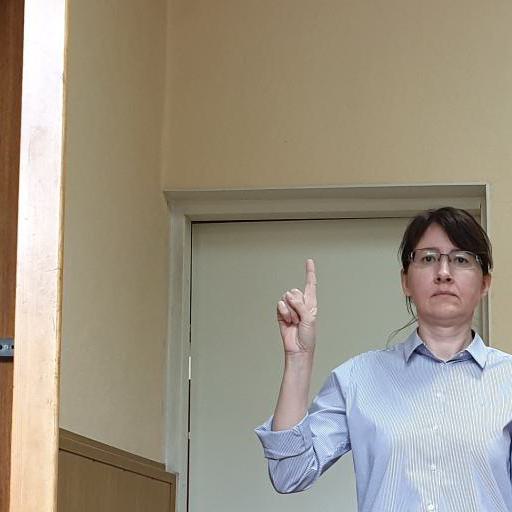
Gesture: one